Malaita

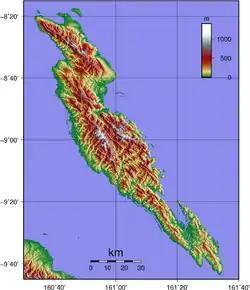
Topographical map of Malaita.

Malaita's climate is extremely wet. It is located in the Intertropical Convergence Zone ("Doldrums"), with its fickle weather patterns. The sun is at zenith over Malaita, and thus the effect is most pronounced, in November and February. Trade winds come during the Southern Hemisphere's winter, and from about April to August they blow from the southeast fairly steadily. During the summer, fringes of monsoon blow over the island. Because of the surrounding sea, air temperatures are fairly consistent, with a difference between daily highs and lows averaging to . However, across the year, the difference is much less; the mean daily temperature in the warmest month is only warmer than that of the coolest. Rainfall is heavy and there is constant high humidity. The most common daily pattern follows an adiabatic process, with a calm, clear morning, followed by a breeze blowing in from higher pressures over the sea, culminating in a cloudy and drizzly afternoon. At night, the weather pattern reverses, and drizzle and heavy dew dissipate the cloud cover for the morning. Tropical cyclones are the only violent weather, but they can be destructive.